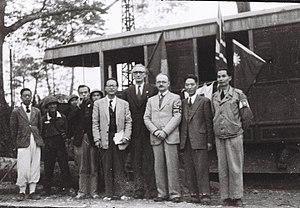
La bataille de Hanoï est le premier engagement de la guerre d'Indochine, livrée du 19 décembre 1946 au 18 février 1947 suite au bombardement de Haïphong par les français en novembre. Le Viet Minh, dirigé par Hô Chi Minh, décide de lancer une offensive ayant pour but la libération de la ville de Hanoï.